Stephanie Harvey

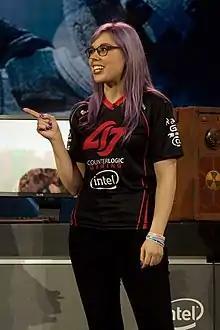
Harvey at the 2016 Intel Keynote

Stephanie Harvey (born 19 April 1986), also known by her in-game name missharvey, is a Canadian video game developer and retired professional gamer. She is best known as a "Counter-Strike" and "" (CS:GO) player, having won five female world championships. She formerly played for Counter Logic Gaming Red.